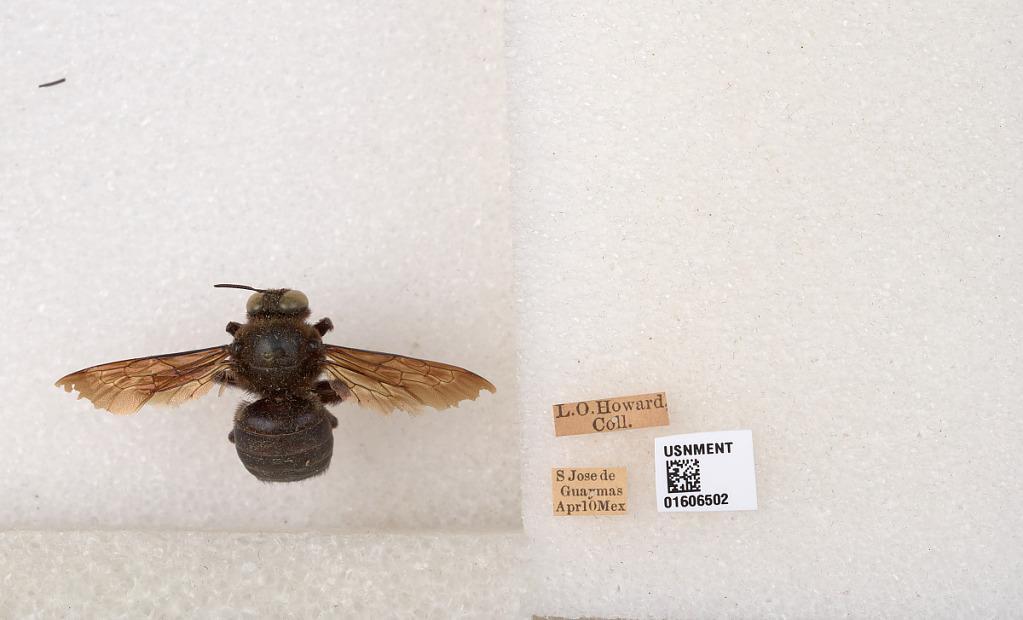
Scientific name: Xylocopa (Xylocopoides) californica arizonensis Cresson
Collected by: L. Howard
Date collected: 1910-4-1
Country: Mexico
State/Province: Sonora
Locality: San Jose de Guaymas